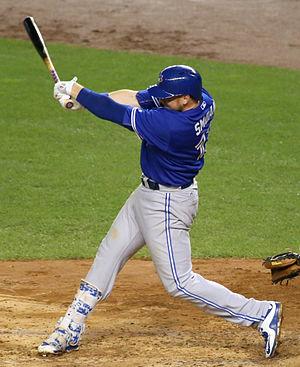
Justin Kyle Smoak est un joueur de premier but des Blue Jays de Toronto de la Ligue majeure de baseball.